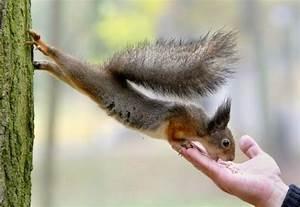
squirrel